War crimes in the Kosovo War

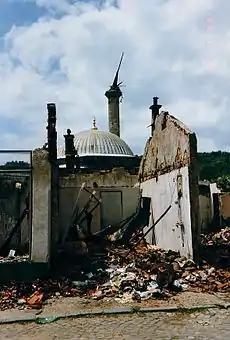
Destroyed mosque and houses

Numerous Albanian cultural sites in Kosovo were destroyed during the Kosovo conflict (1998–1999) which constituted a war crime violating the Hague and Geneva Conventions. Religious objects were also damaged or destroyed. Of the 498 mosques in Kosovo that were in active use, the International Criminal Tribunal for the former Yugoslavia (ICTY) documented that 225 mosques sustained damage or destruction by the Yugoslav Serb army. In all, eighteen months of the Yugoslav Serb counterinsurgency campaign between 1998 and 1999 within Kosovo resulted in 225 or a third out of a total of 600 mosques being damaged, vandalised, or destroyed alongside other Islamic architecture during the conflict. Other Islamic monuments were also targeted, two Sufi shrines/lodges dating from the 15-18th century were destroyed, A 15th century hamam and all nine quran reading schools were also destroyed. Additionally 500 Albanian owned "kulla" dwellings (traditional stone tower houses) and three out of four well preserved Ottoman period urban centres located in Kosovo cities were badly damaged resulting in great loss of traditional architecture. Kosovo's public libraries, in particular 65 out of 183 were completely destroyed with a loss of 900,588 volumes, while Islamic libraries sustained damage or destruction resulting in the loss of rare books, manuscripts and other collections of literature. Archives belonging to the Islamic Community of Kosovo with records spanning 500 years were also destroyed. During the war, Islamic architectural heritage posed for Yugoslav Serb paramilitary and military forces as Albanian patrimony with destruction of non-Serbian architectural heritage being a methodical and planned component of ethnic cleansing in Kosovo.